B. O. Flower

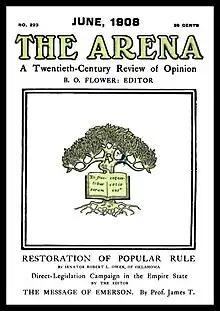
Cover of "The Arena," issue no. 223, dated June 1908

In 1886, Flower's brother opened a sanatorium in Boston and moved there with him. At this time, Flower returned to the world of publishing, launching a new literary magazine called "The American Spectator." This venture proved successful, achieving a circulation of more than 10,000 copies within three years. In December 1889, Flower merged this publication into a new social reform magazine he launched called "The Arena."